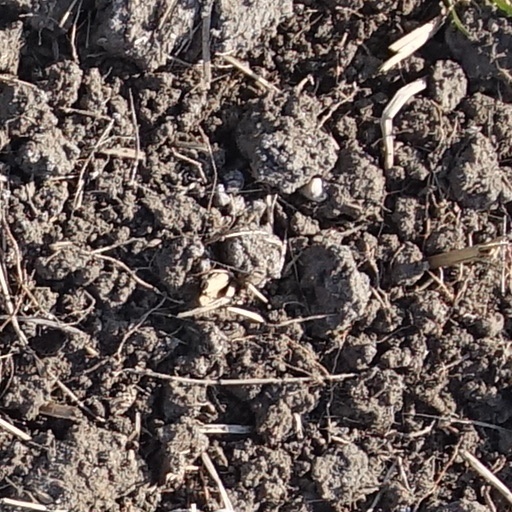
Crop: wheat